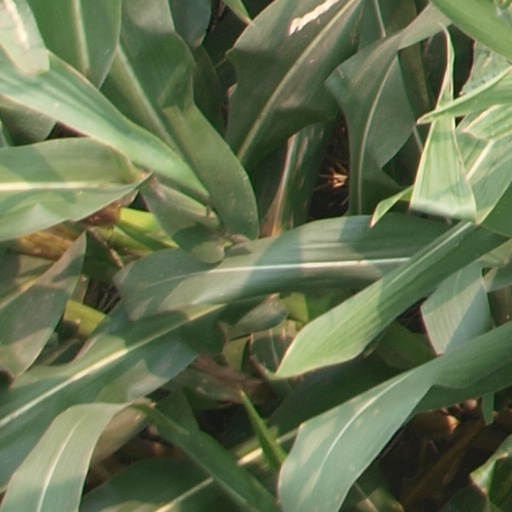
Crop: maize; corn